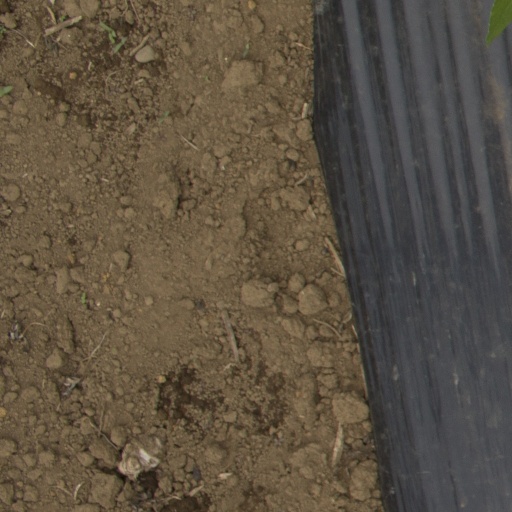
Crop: Jerusalem artichoke